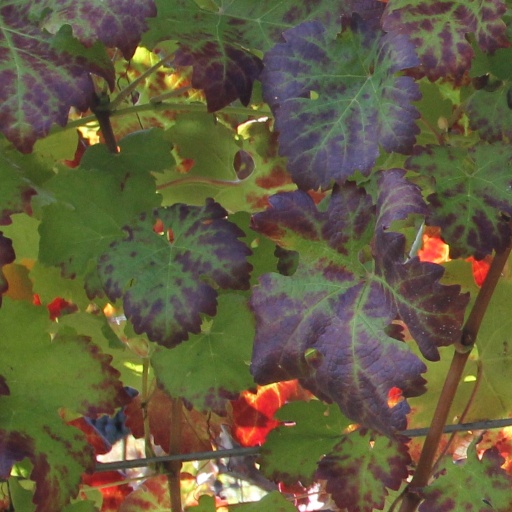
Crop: grape